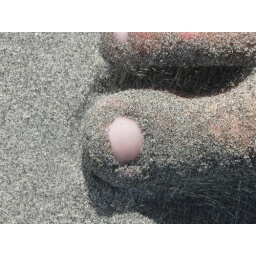
My toe coated in sand--you can see the amount of wind from the amount of sand flying around in this picture!